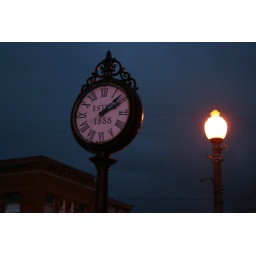
Main street clock in Snohomish, WA